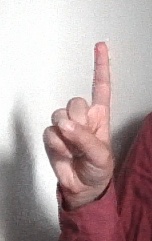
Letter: bb